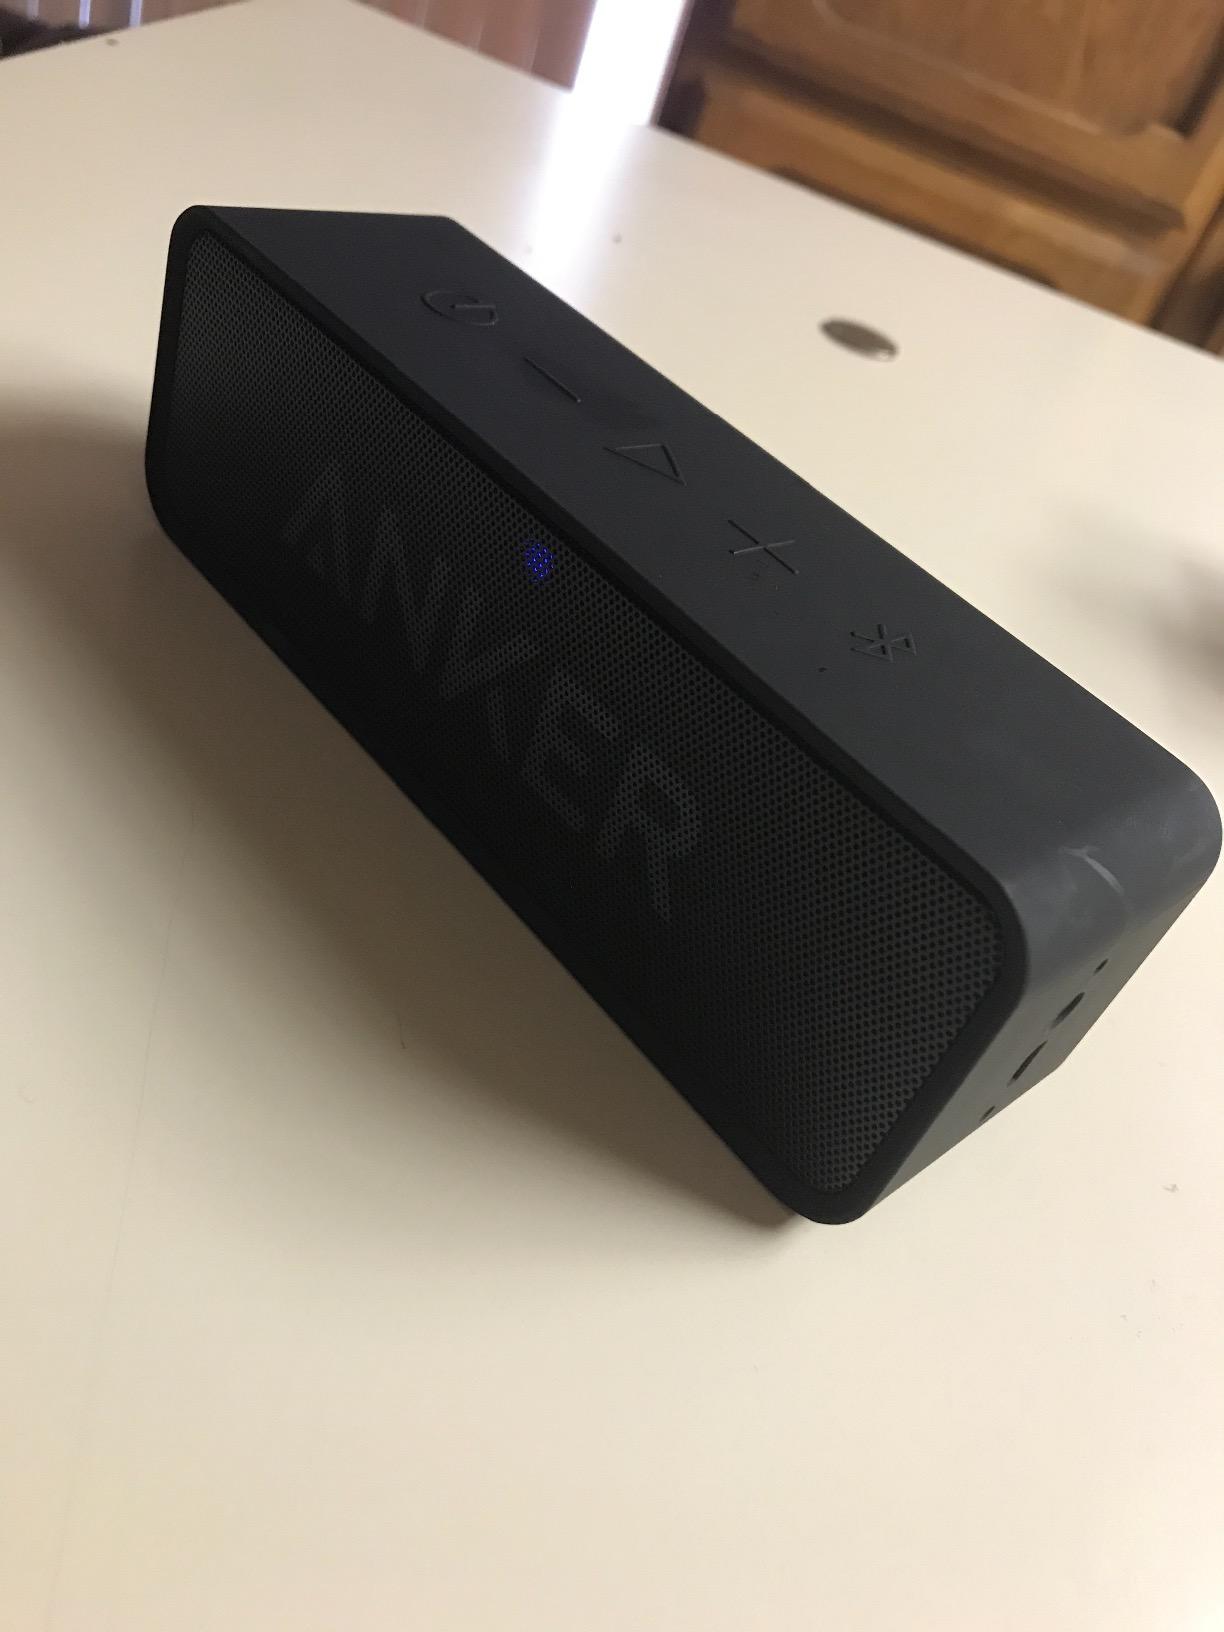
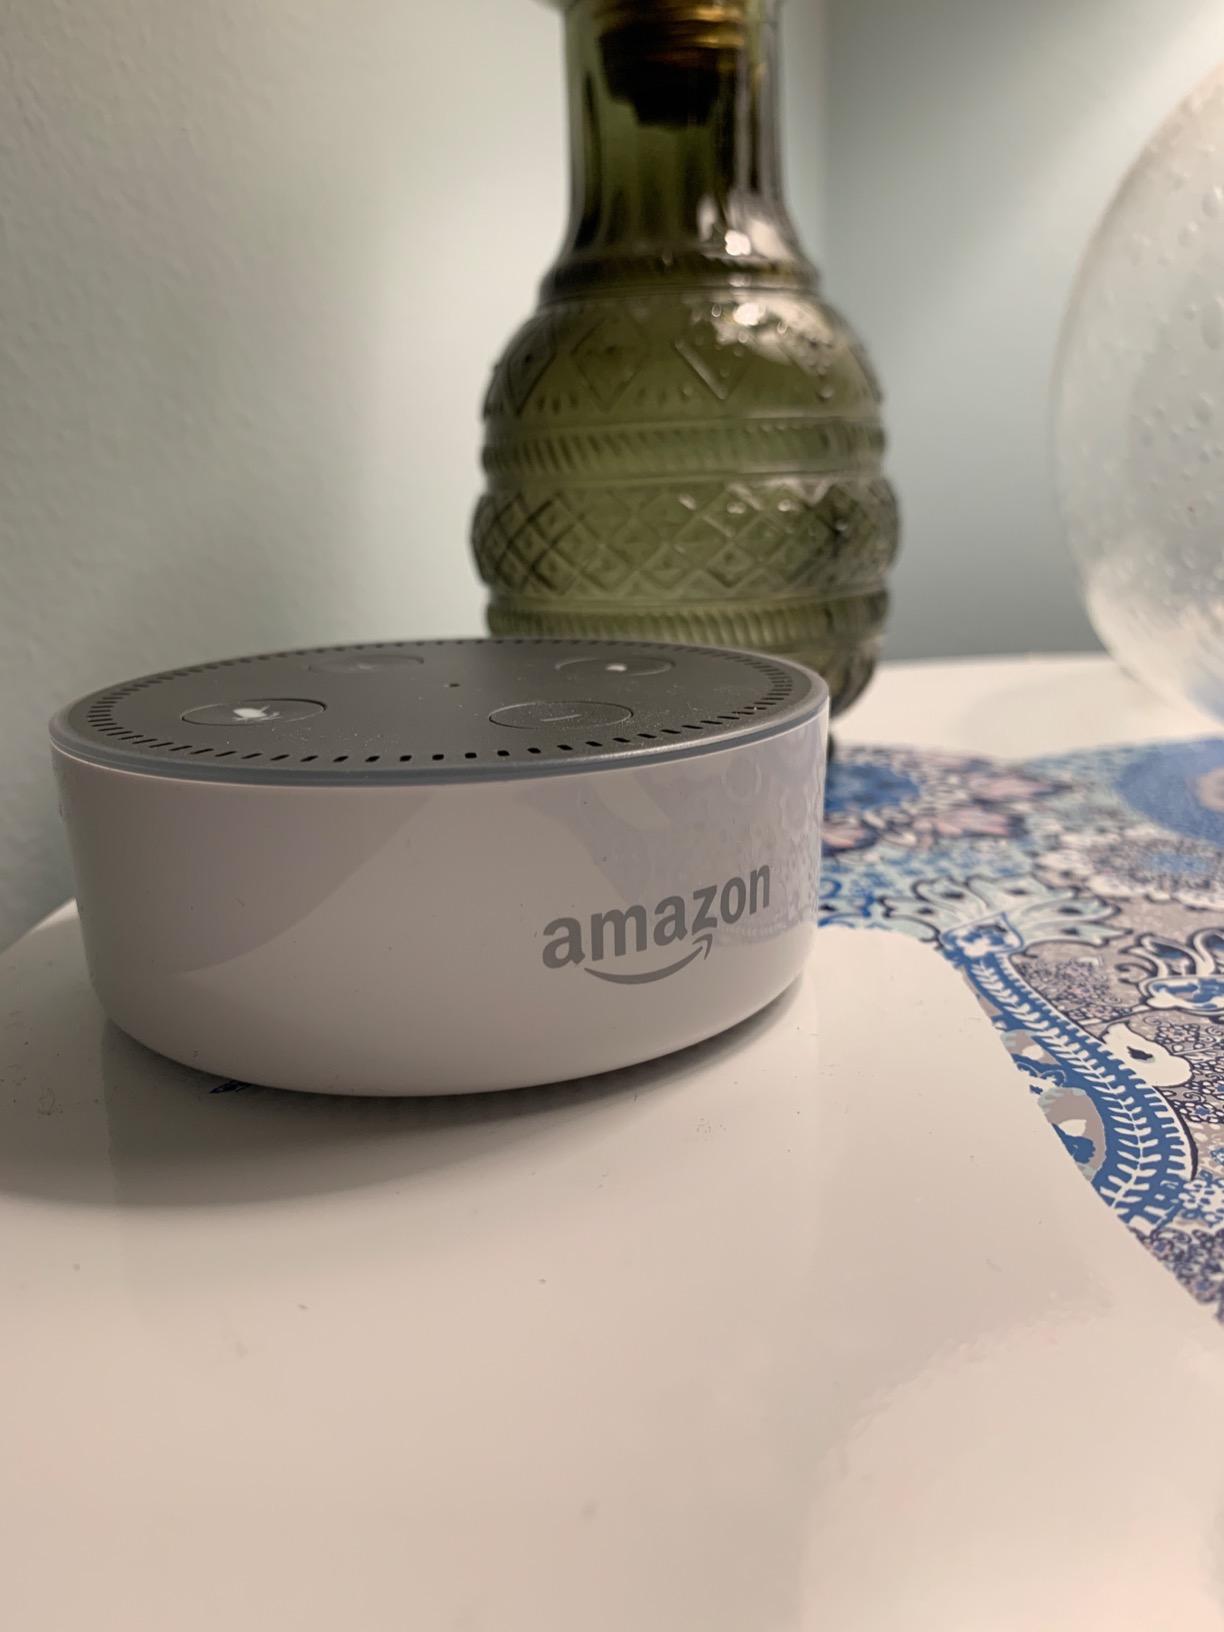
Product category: speaker
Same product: no